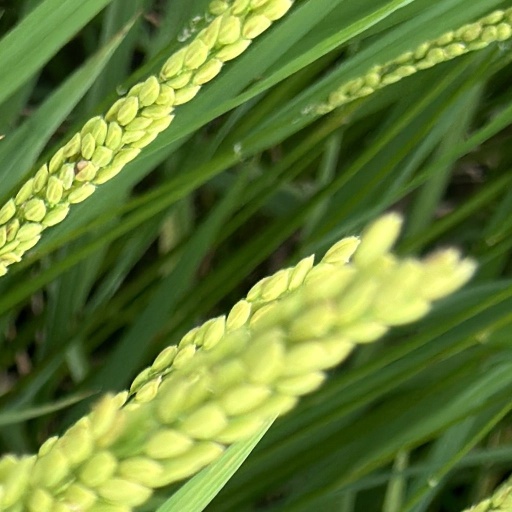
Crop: rice